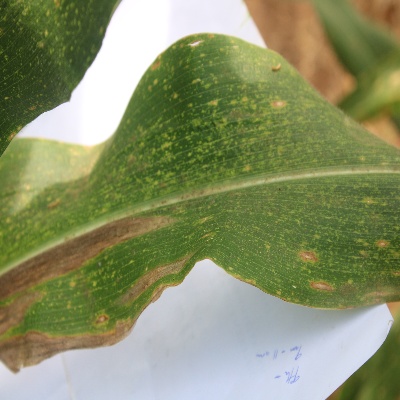
Crop: Maize
Condition: leaf spot